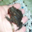
Label: frog